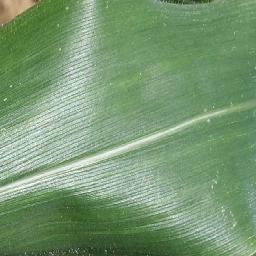
Label: Corn_(Maize)___Healthy